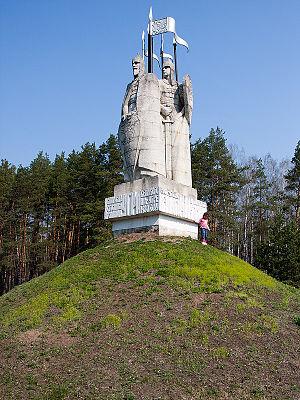
La grande halte sur la rivière Ougra désigne une période d'un mois en 1480 pendant laquelle les forces d’Akhmat Khan de la Horde d'or et celles du Grand Prince Ivan III de Moscovie ont fait face sur les rives de la rivière Ougra sans engager le combat. L'incident s'est terminé par le départ du Khan, marquant pour l'historiographie russe la fin du Joug tatar.